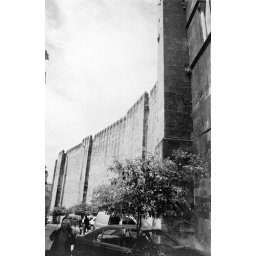
Castle wall on top of the hill in the middle of Lisbon Portugal.